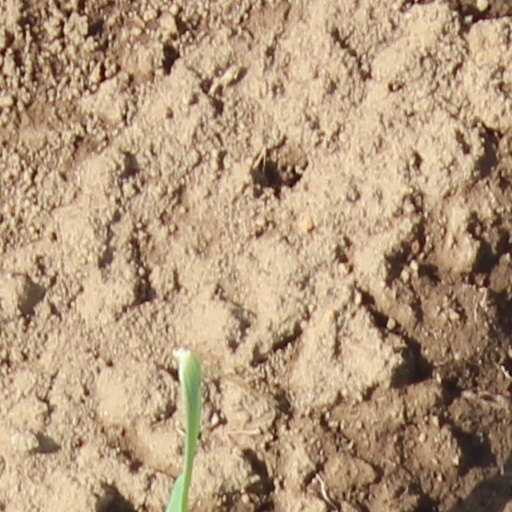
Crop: wheat